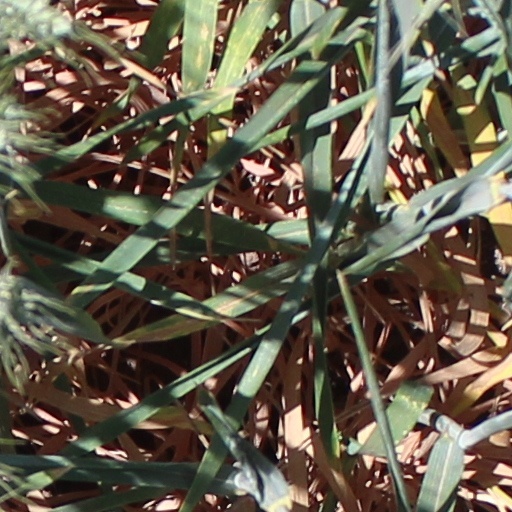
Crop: wheat